Lange (crater)

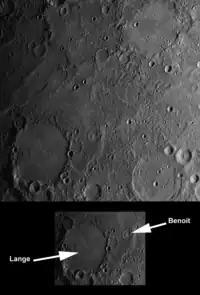
Lange crater, next to Benoit crater

Lange is a crater on Mercury. It was named by the IAU in 2009 after American photographer Dorothea Lange.